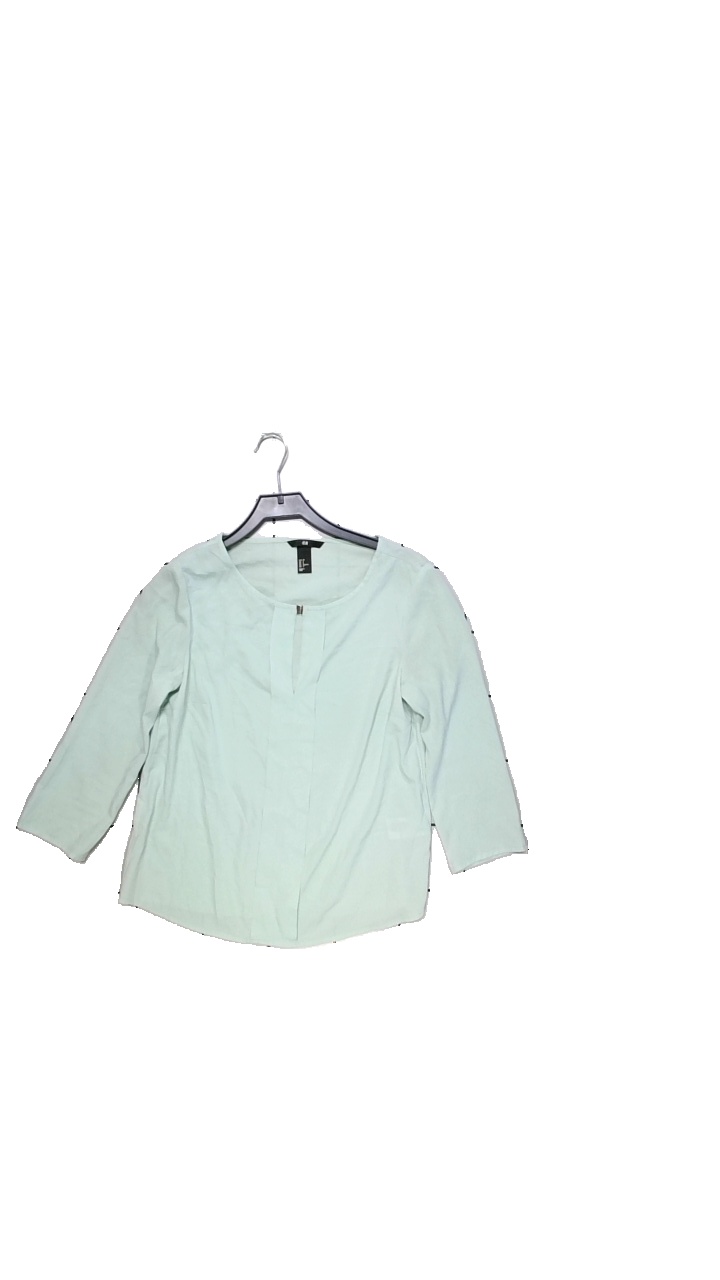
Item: Blouse (Ladies)
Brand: H&m
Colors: Green
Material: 100% polyester
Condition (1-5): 4
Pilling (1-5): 4
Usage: Reuse
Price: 50-100